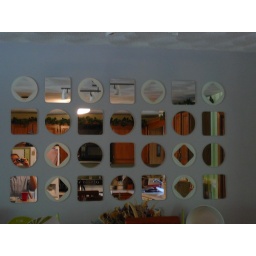
Our wall of mirrors designed by Susan and constructed by Don &amp;amp; Micky